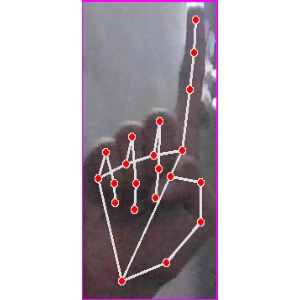
अक्षर: क